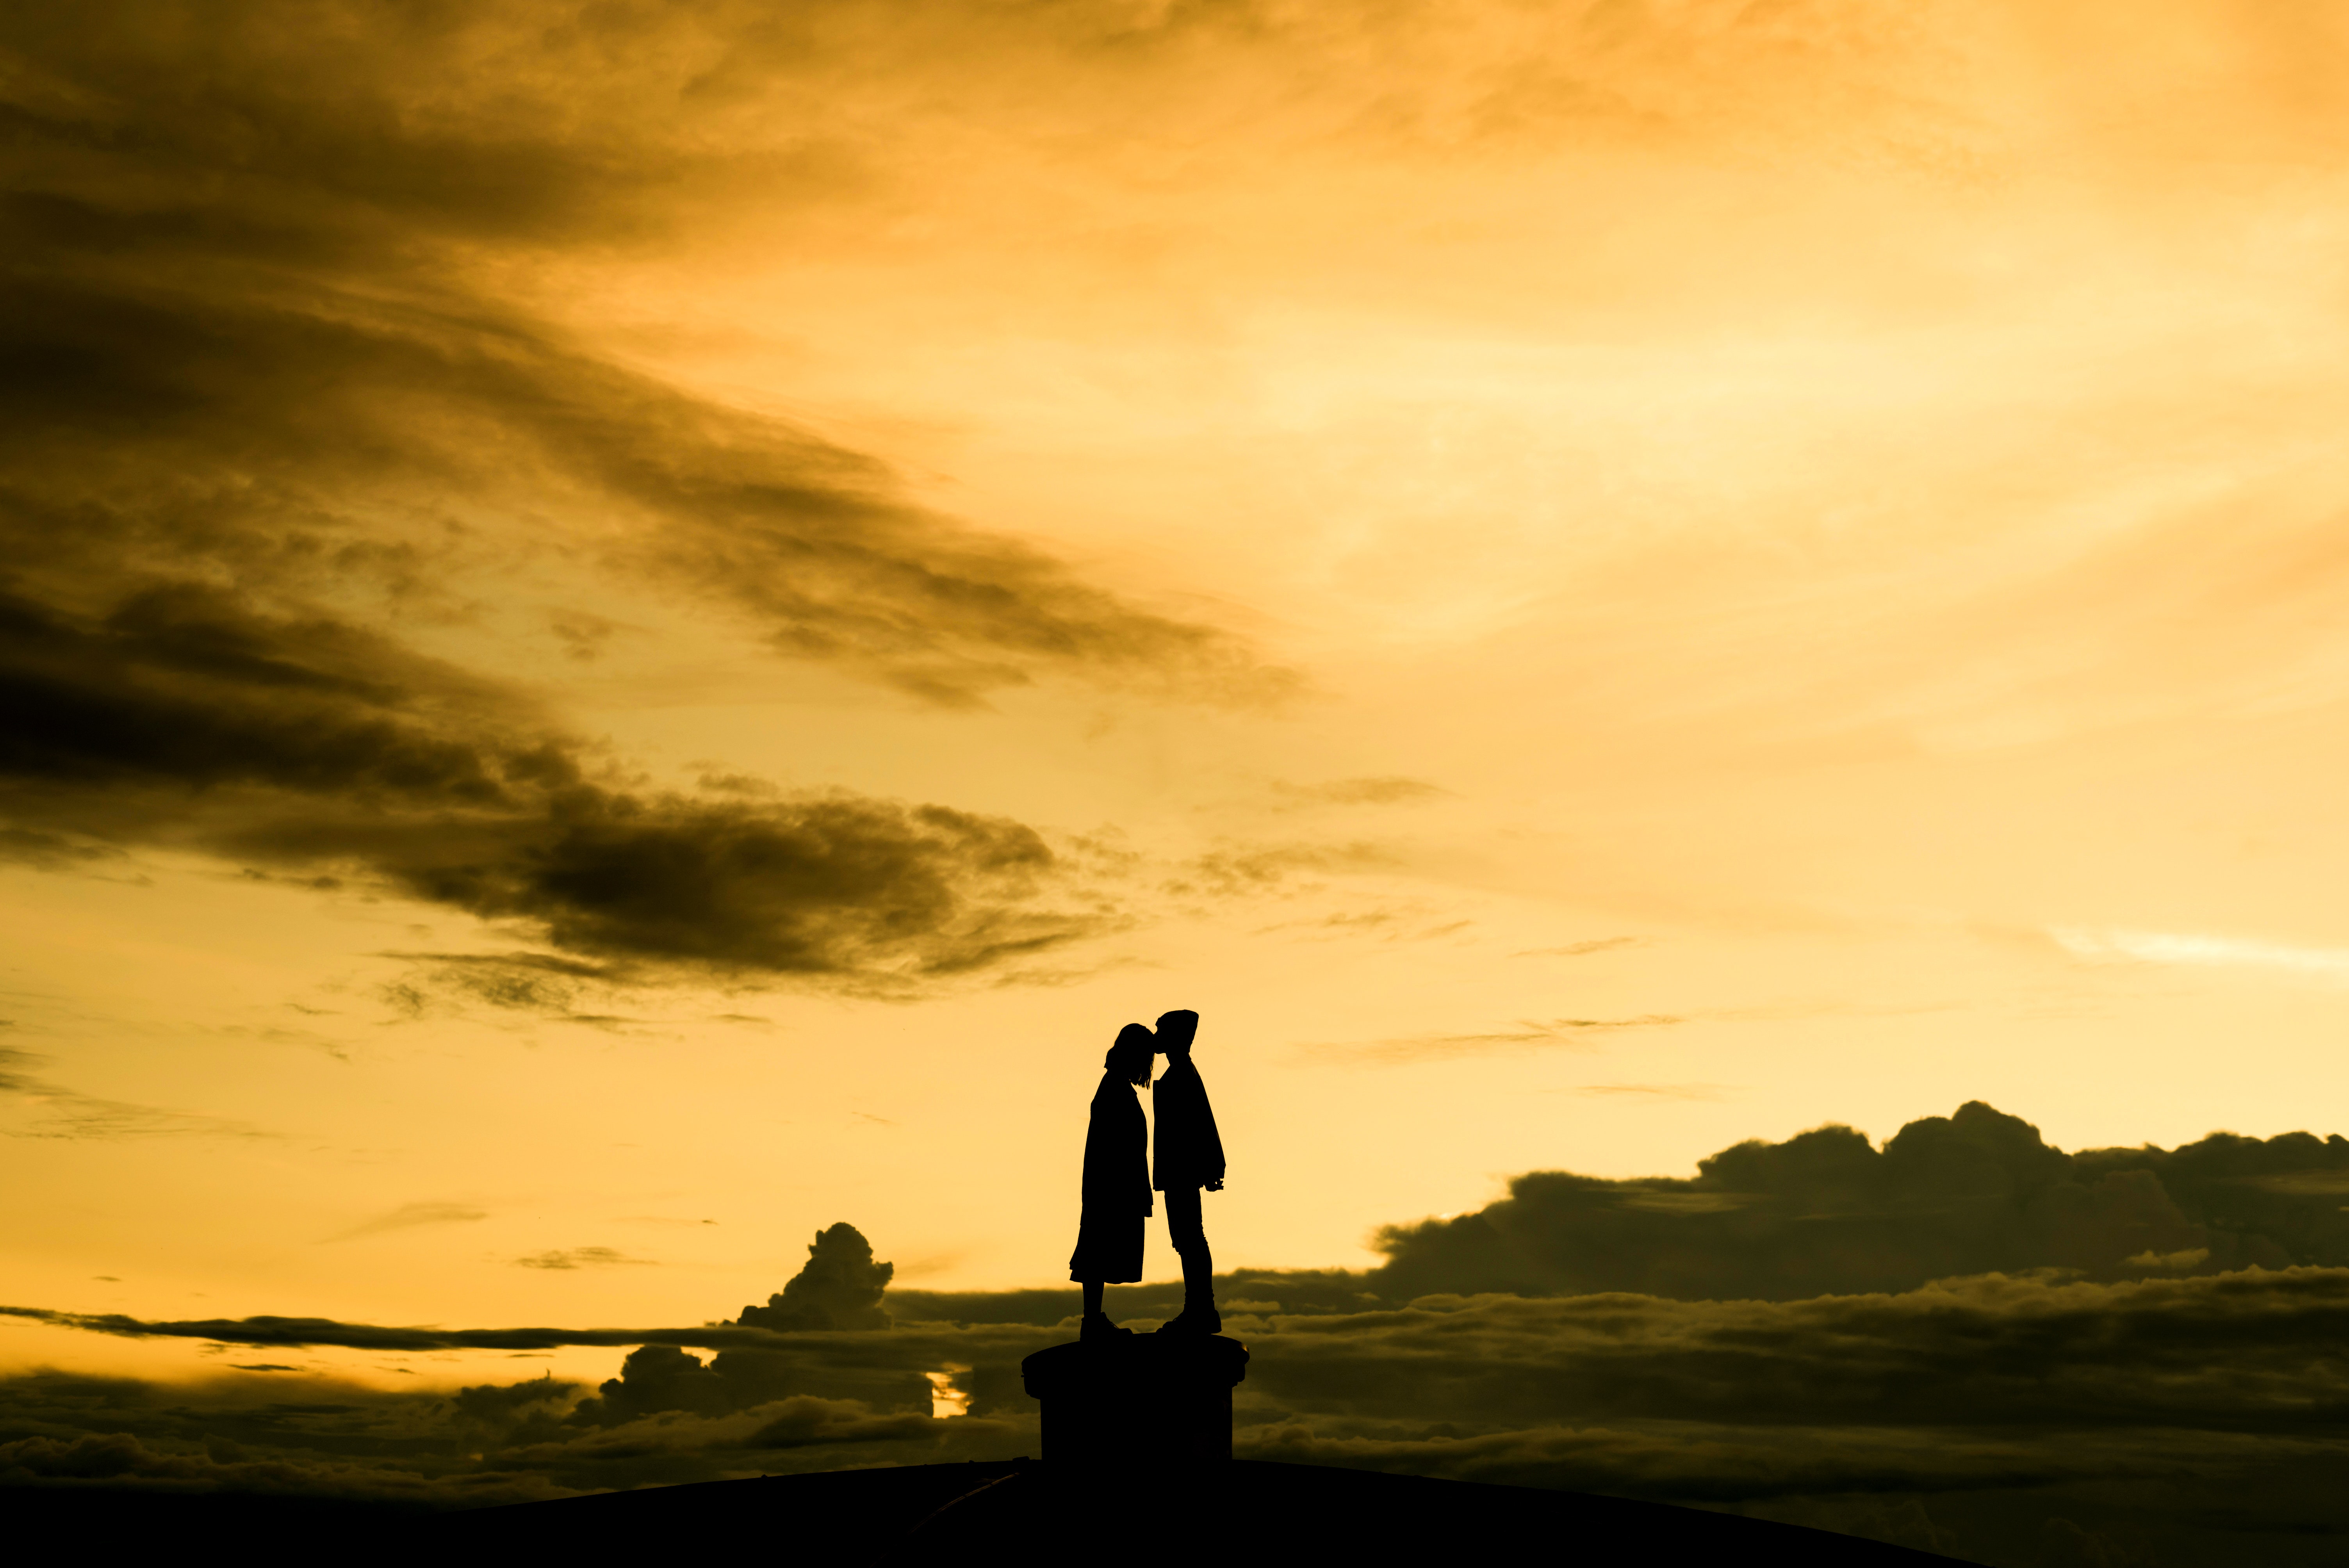
sky, People in nature, photograph, nature, cloud, horizon, sunset, standing, yellow, photography, evening, human, dusk, silhouette, calm, atmosphere, landscape, sunlight, afterglow, sunrise, hill, sea, stock photography, shadow, happy, dawn, gesture, love, meteorological phenomenon